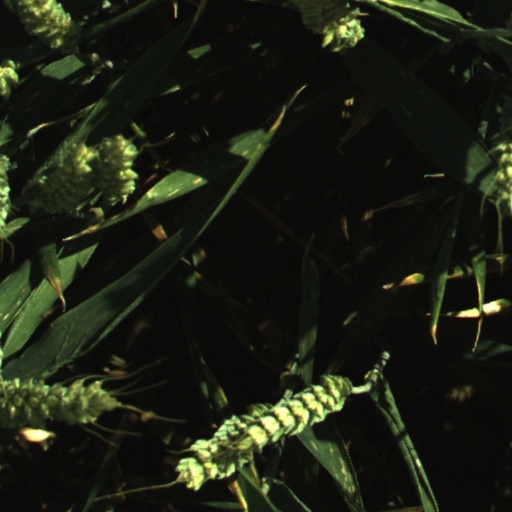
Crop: wheat